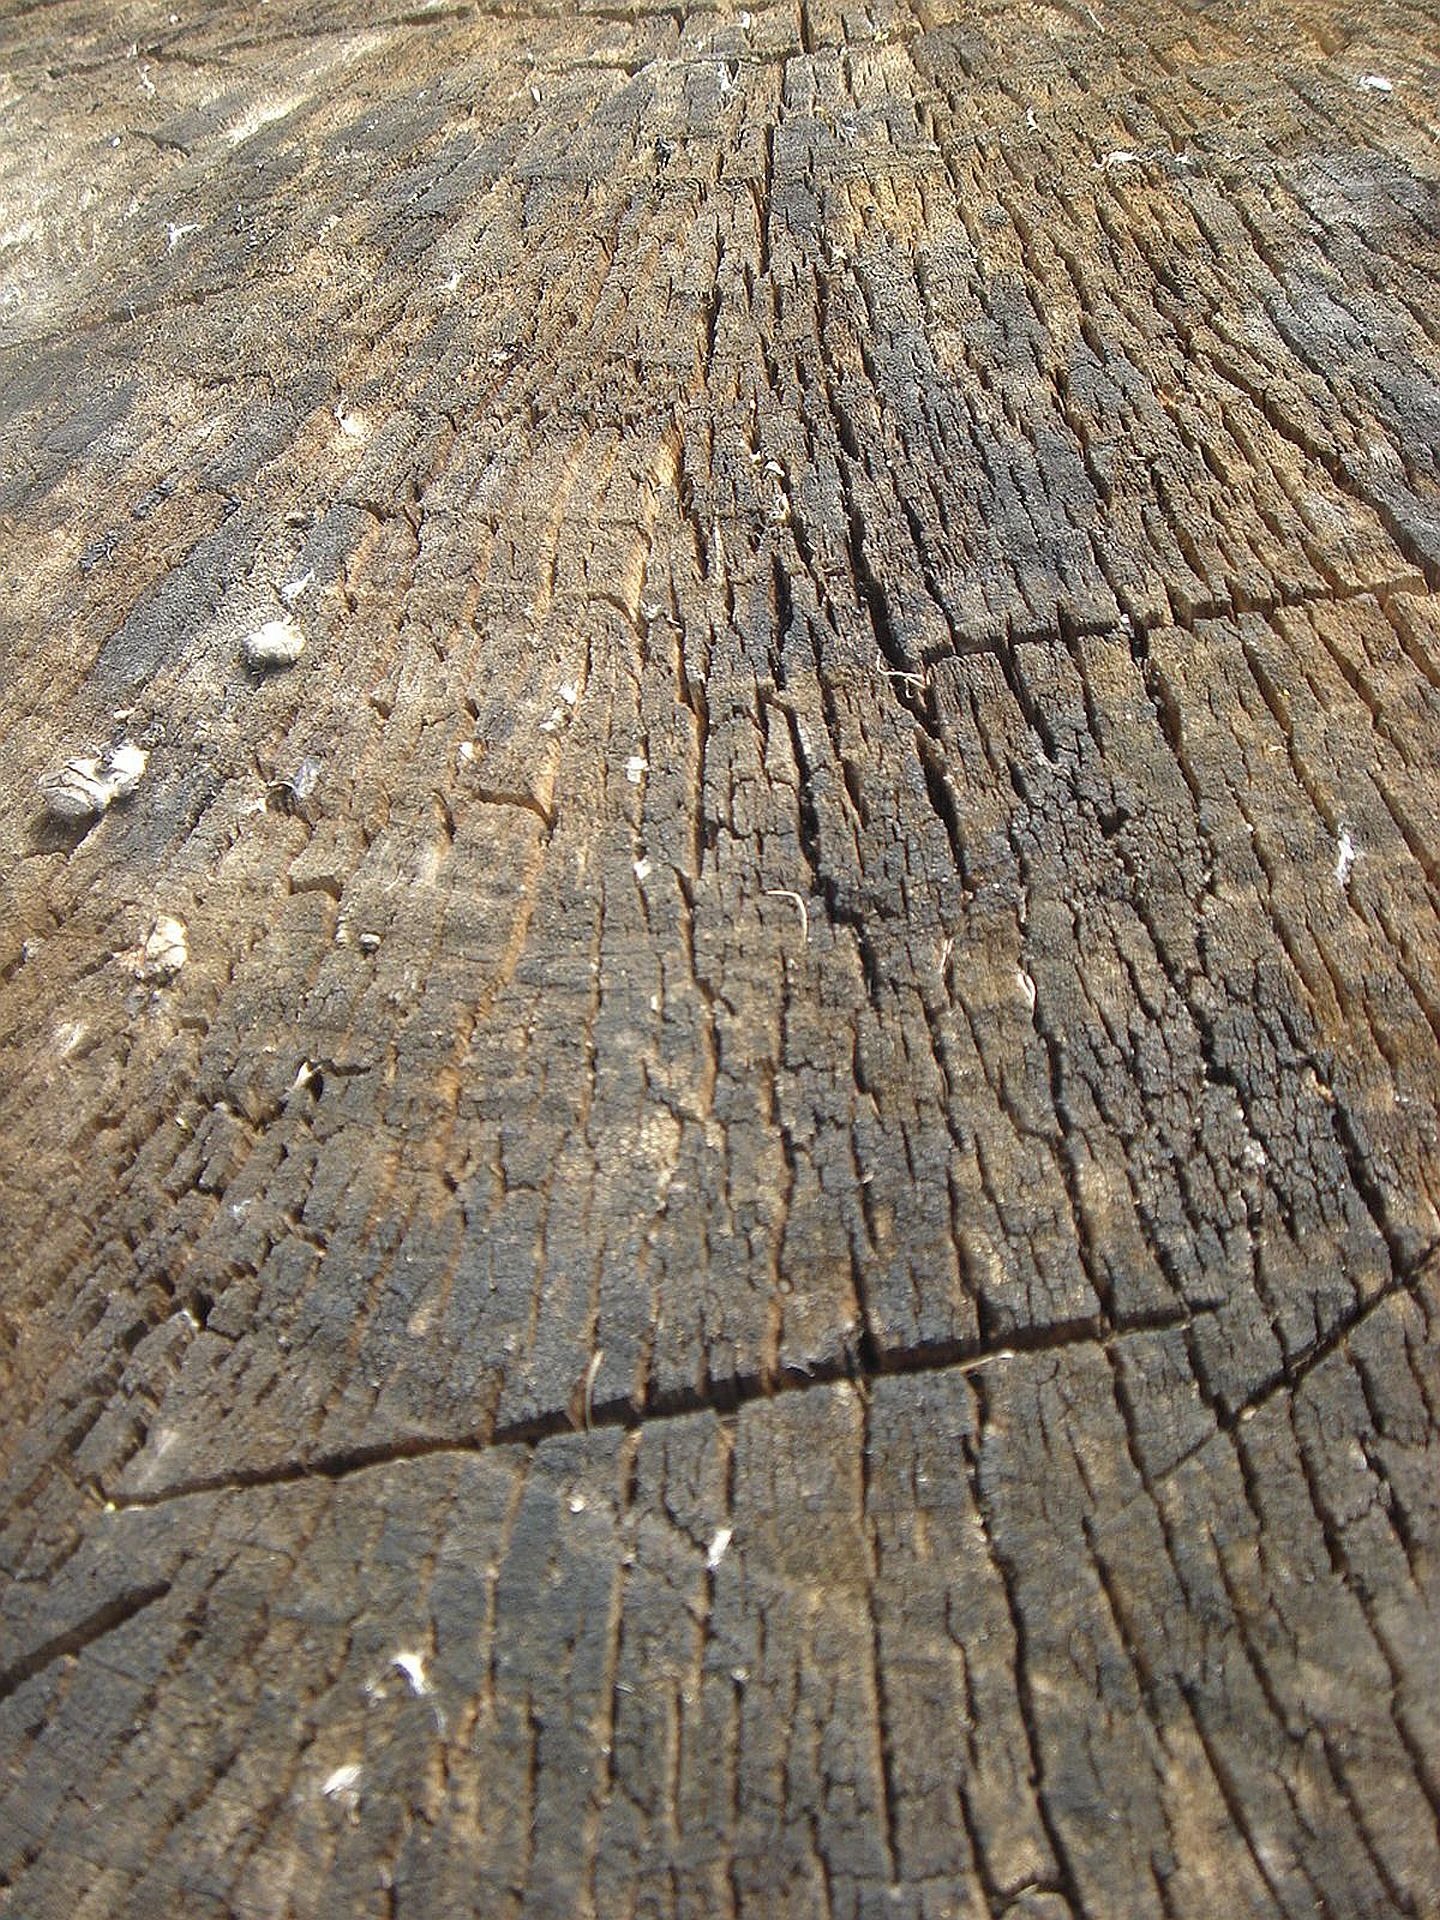
tree, rock, wood, texture, stump, floor, trunk, wall, asphalt, walkway, soil, geology, age, rings, flooring, road surface, defeated